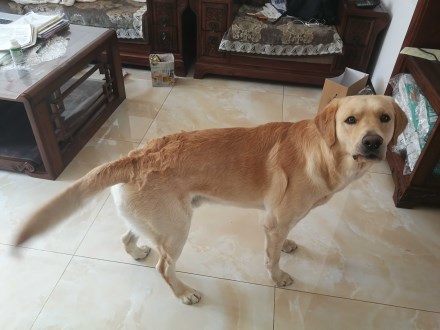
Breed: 3580-n000122-Labrador_retriever